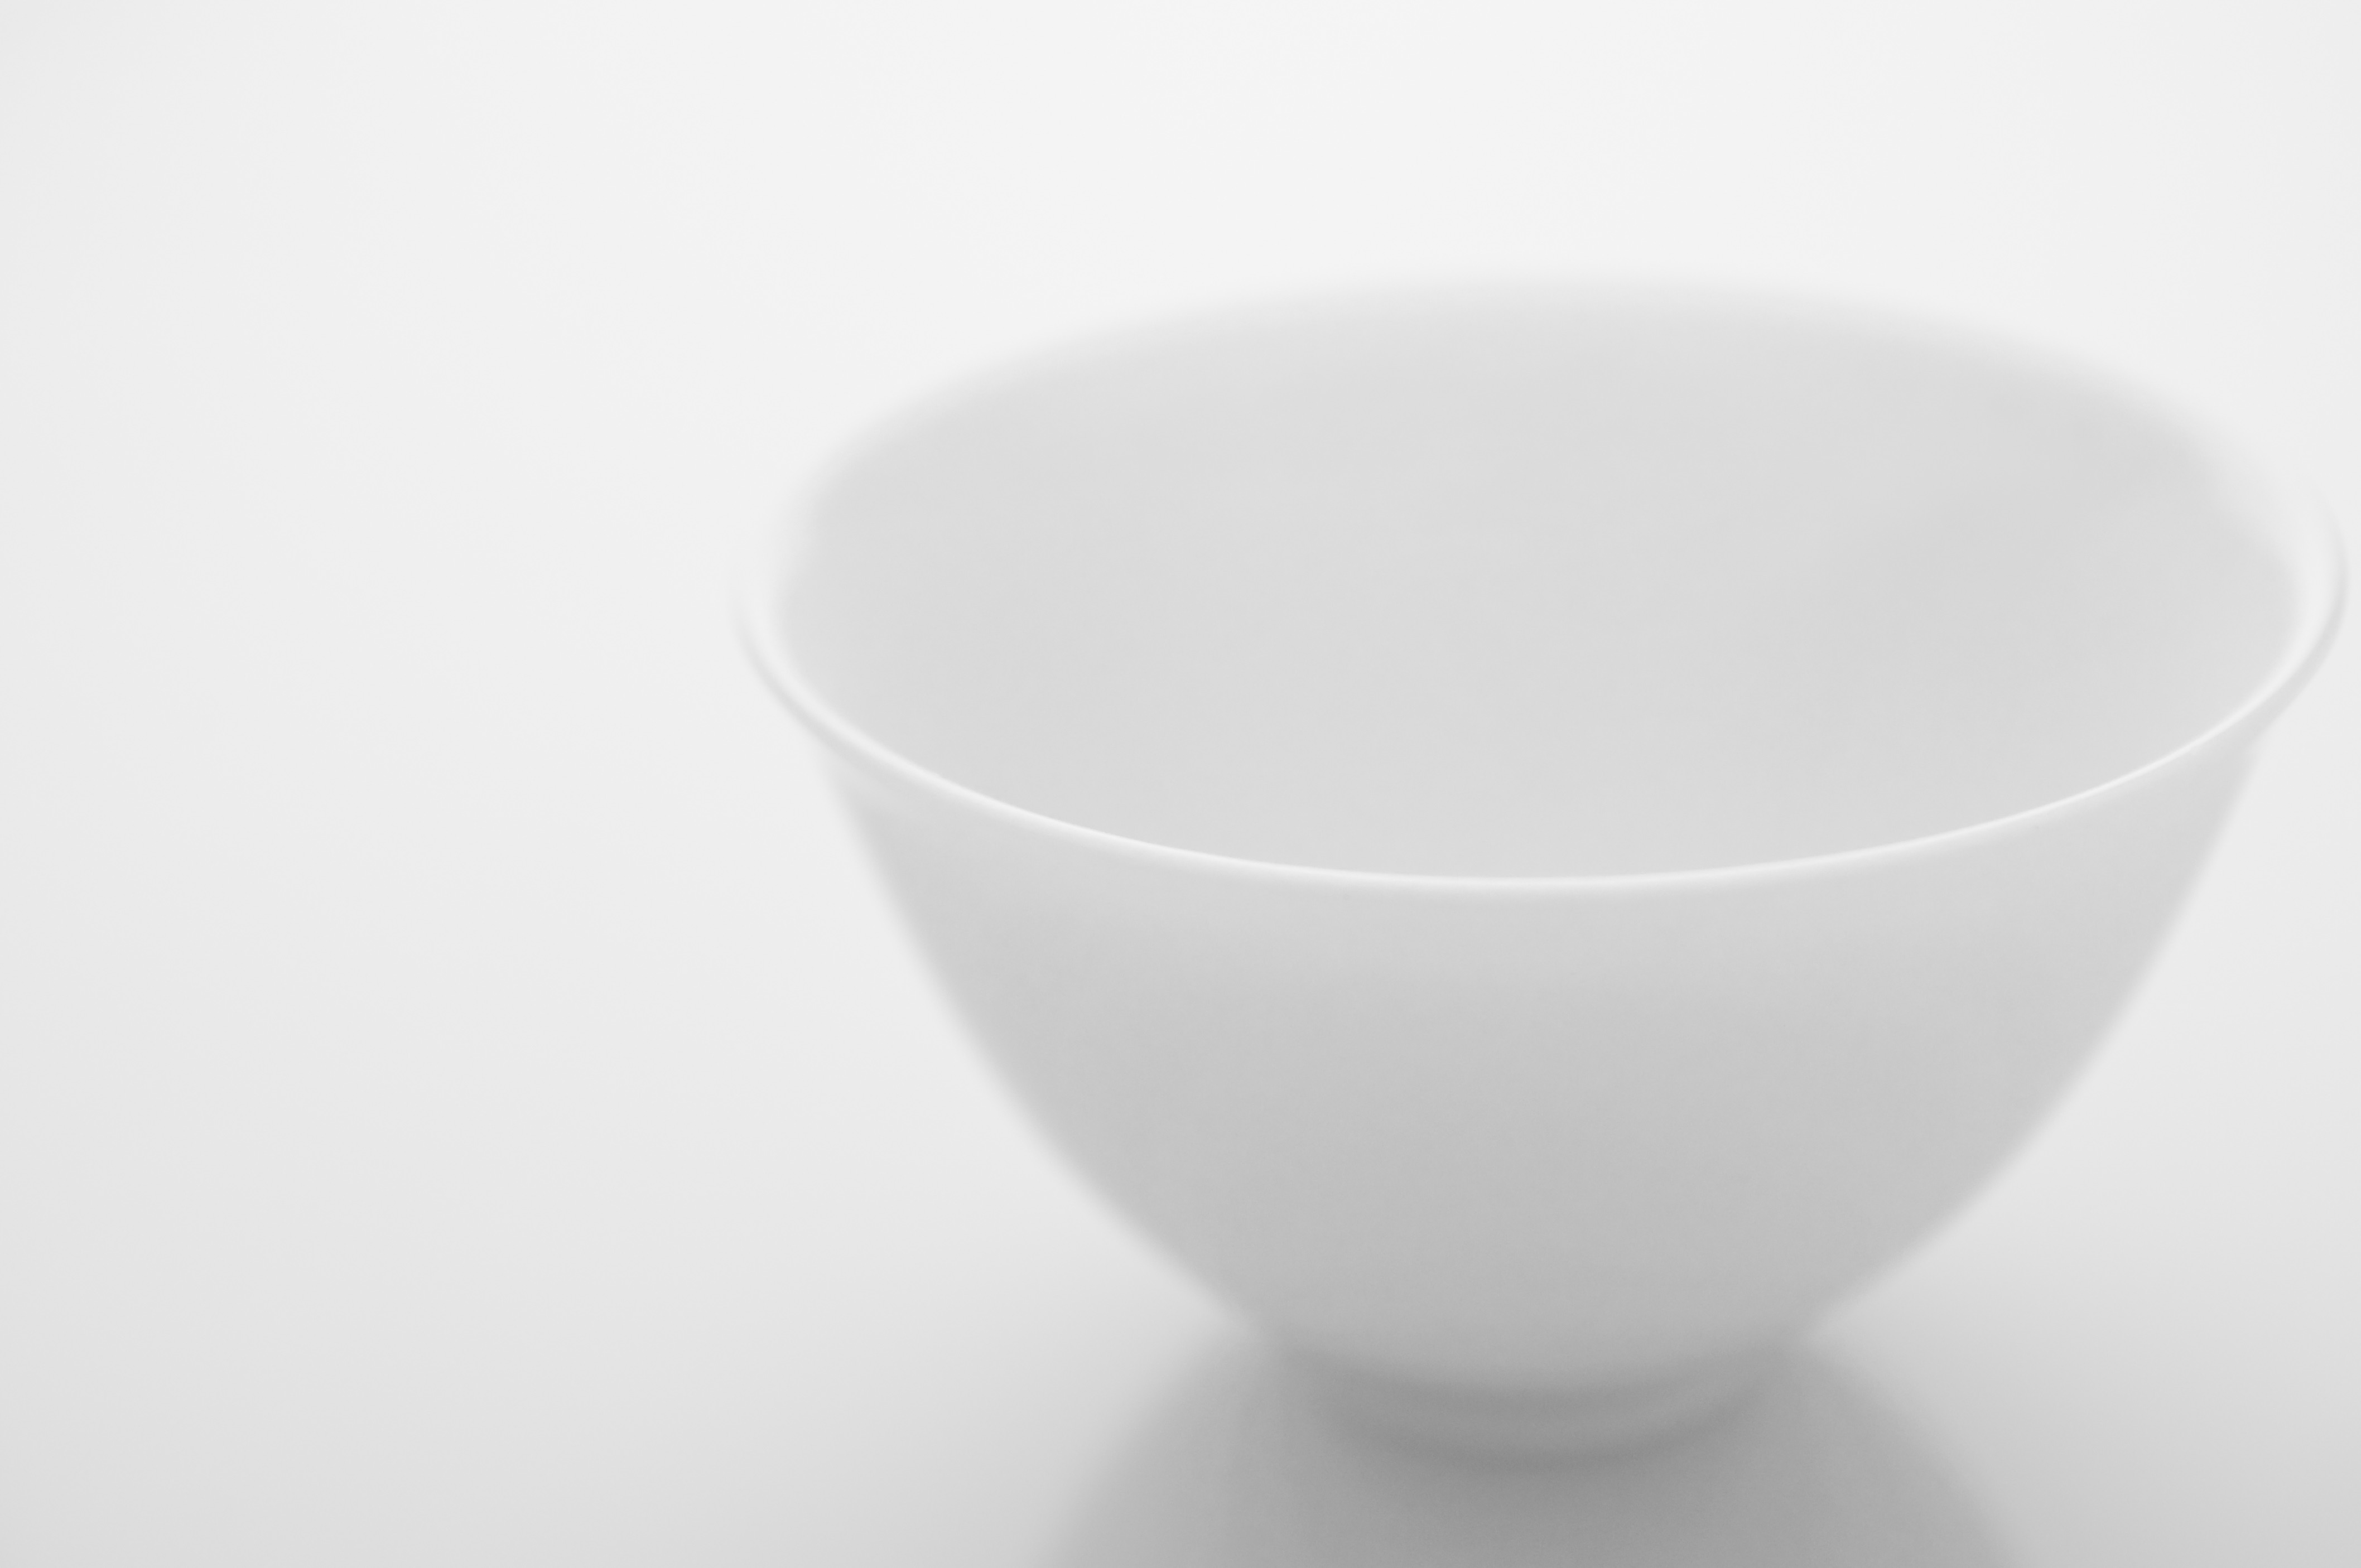
cup, bowl, saucer, drink, coffee cup, tableware, porcelain, dishware, bidet